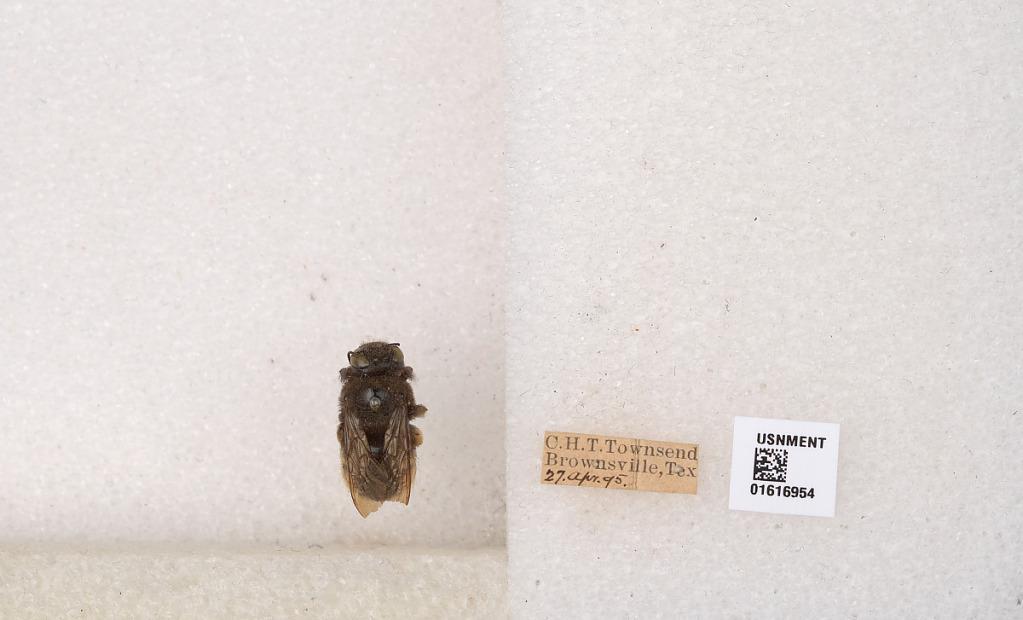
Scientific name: Xylocopa (Notoxylocopa) tabaniformis parkinsoniae Cockerell
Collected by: C. Townsend
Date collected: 1995-4-27
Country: United States
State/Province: Texas
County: Cameron
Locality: Brownsville